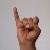
The image shows a hand gesture representing the letter 'I' in Indian Sign Language.